Govardhan Puja

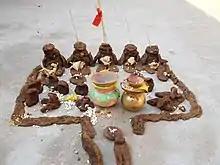
Govardhan Puja

Krishna spent most of his childhood in Braj, a place devotees associate with many of Krishna's divine and heroic exploits with his childhood friends. One of the most significant incidents, described in the "Bhagavata Puran"a, involves Krishna lifting Govardhan Hill, a low hill situated in the middle of Braj. According to the "Bhagavata Purana", forest-dwelling cowherds living close to Govardhan used to celebrate the autumn season by paying respect to Indra, the god of rain and storm. Krishna wanted to break the ego of Indra so he asked villagers not to worship Indra this time. Indra got angry with this.